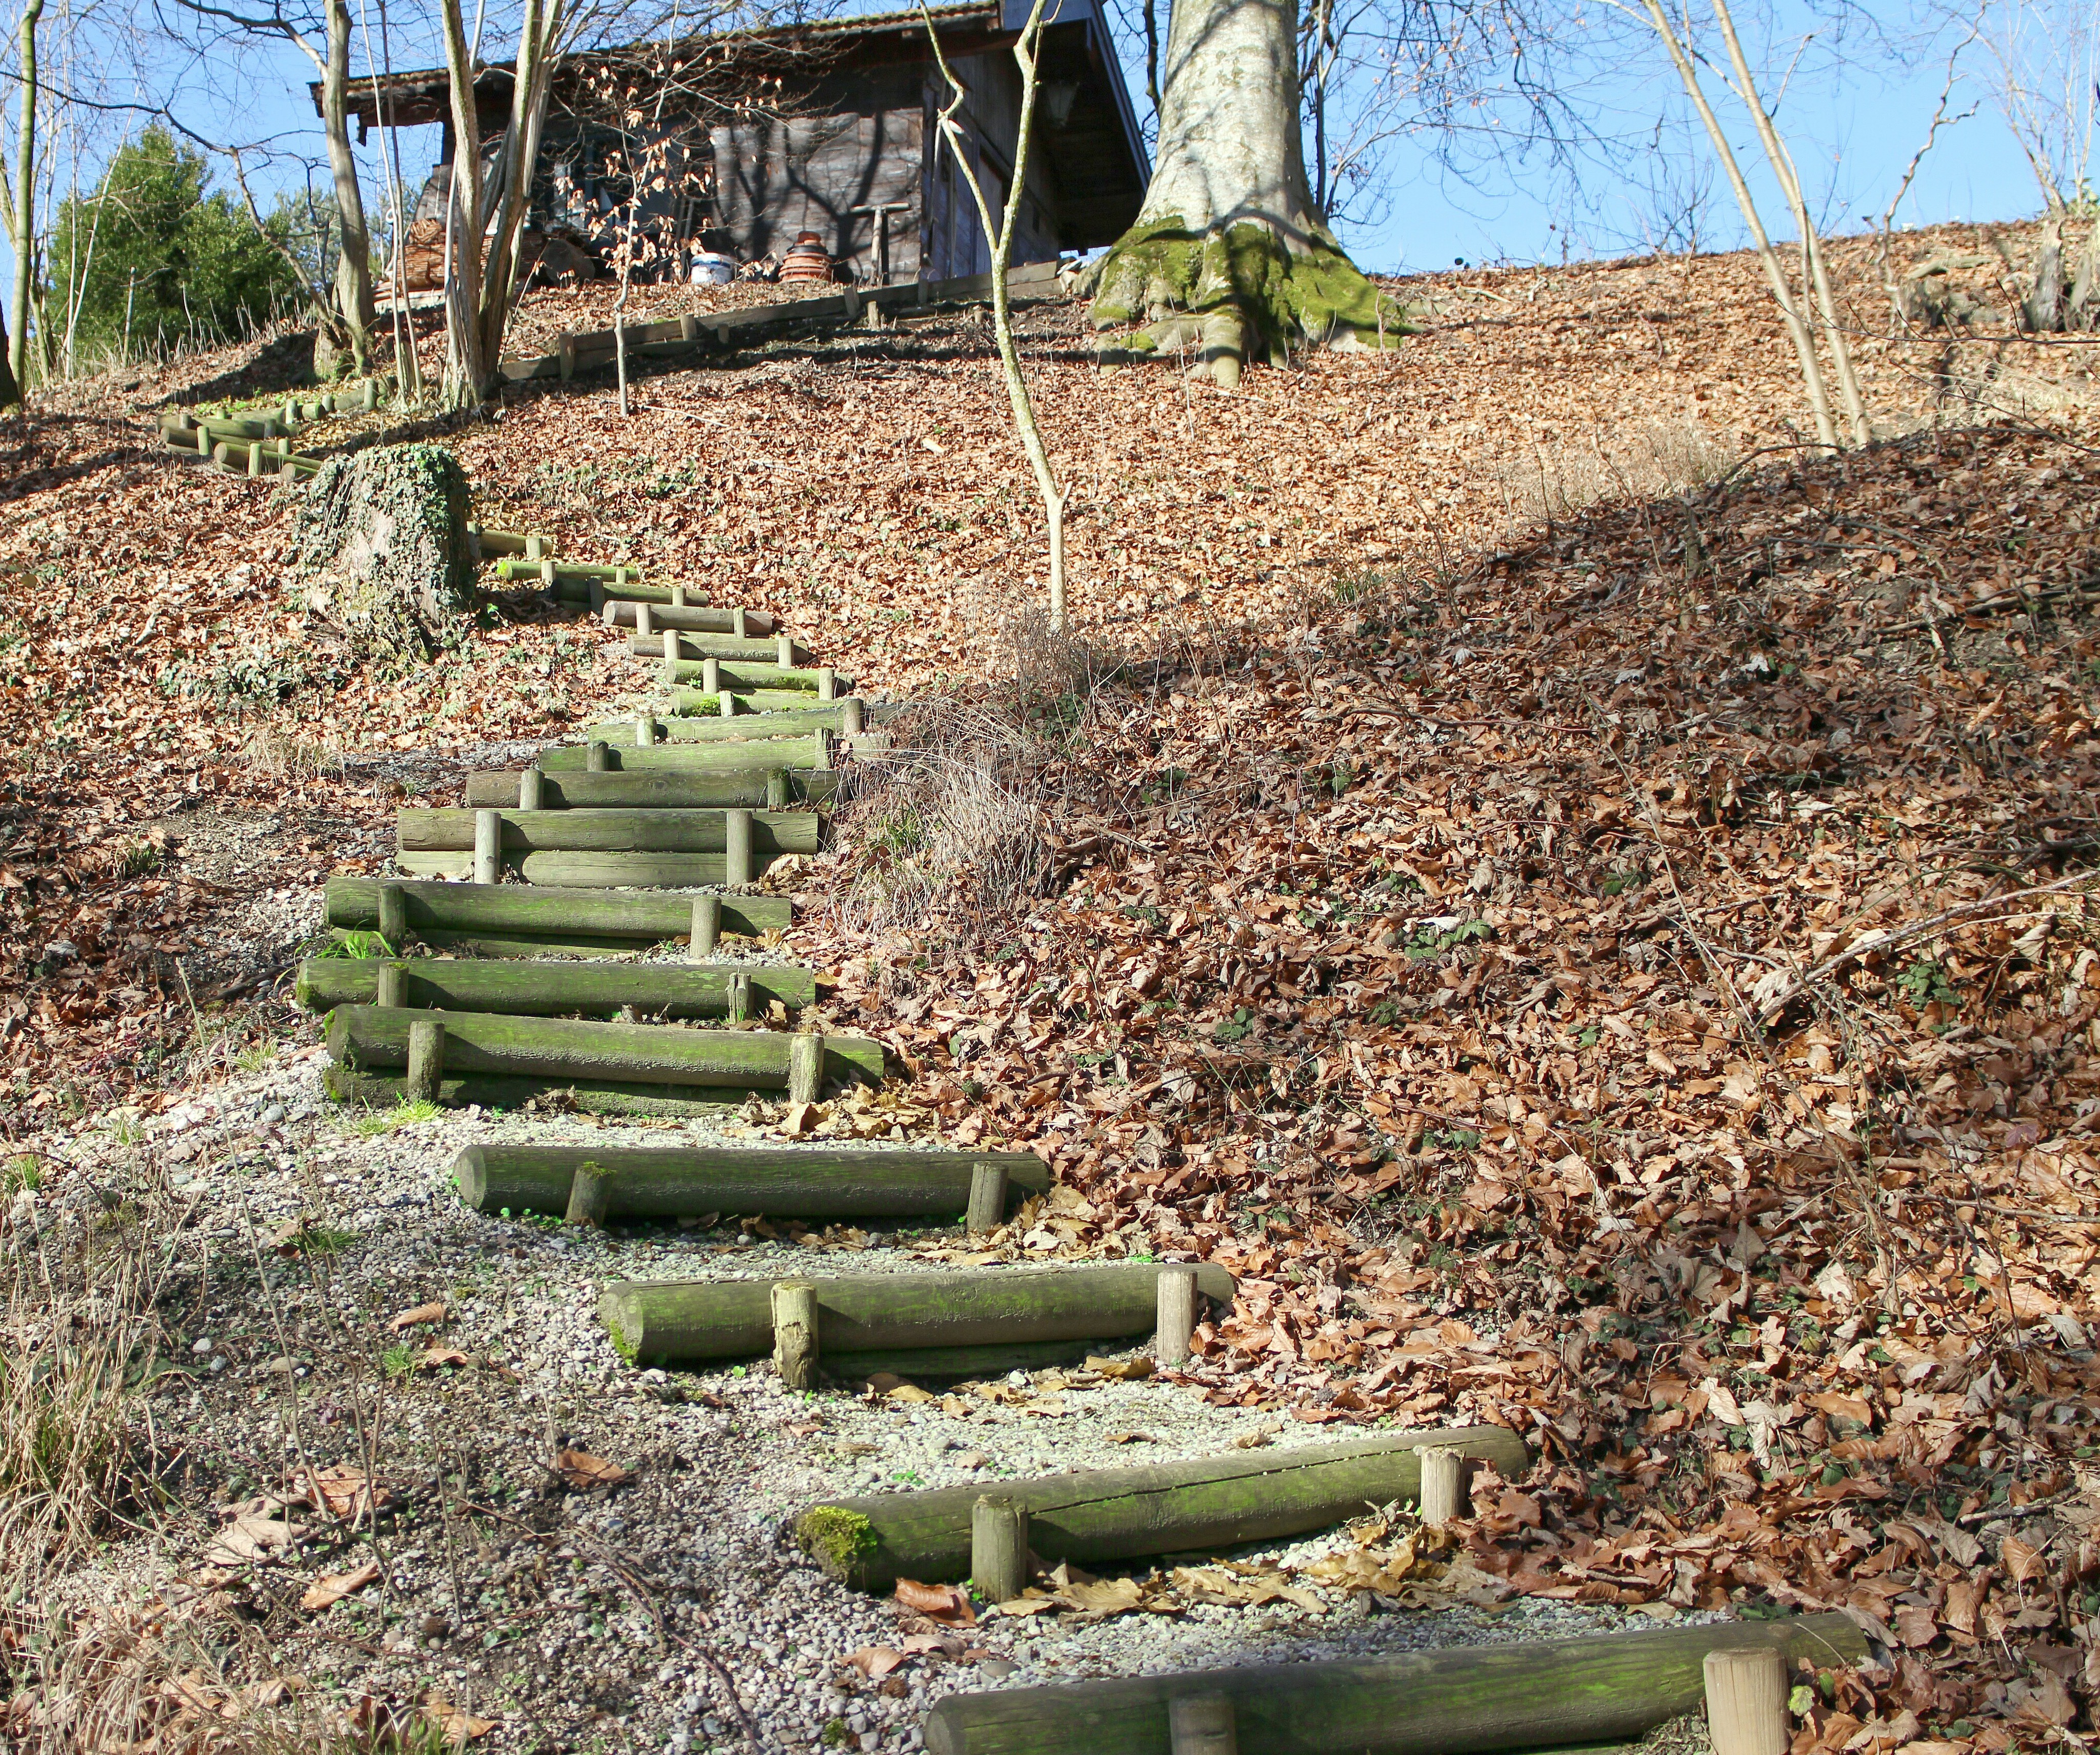
tree, nature, track, wall, soil, garden, yard, away, emergence, gradually, wooden ladders